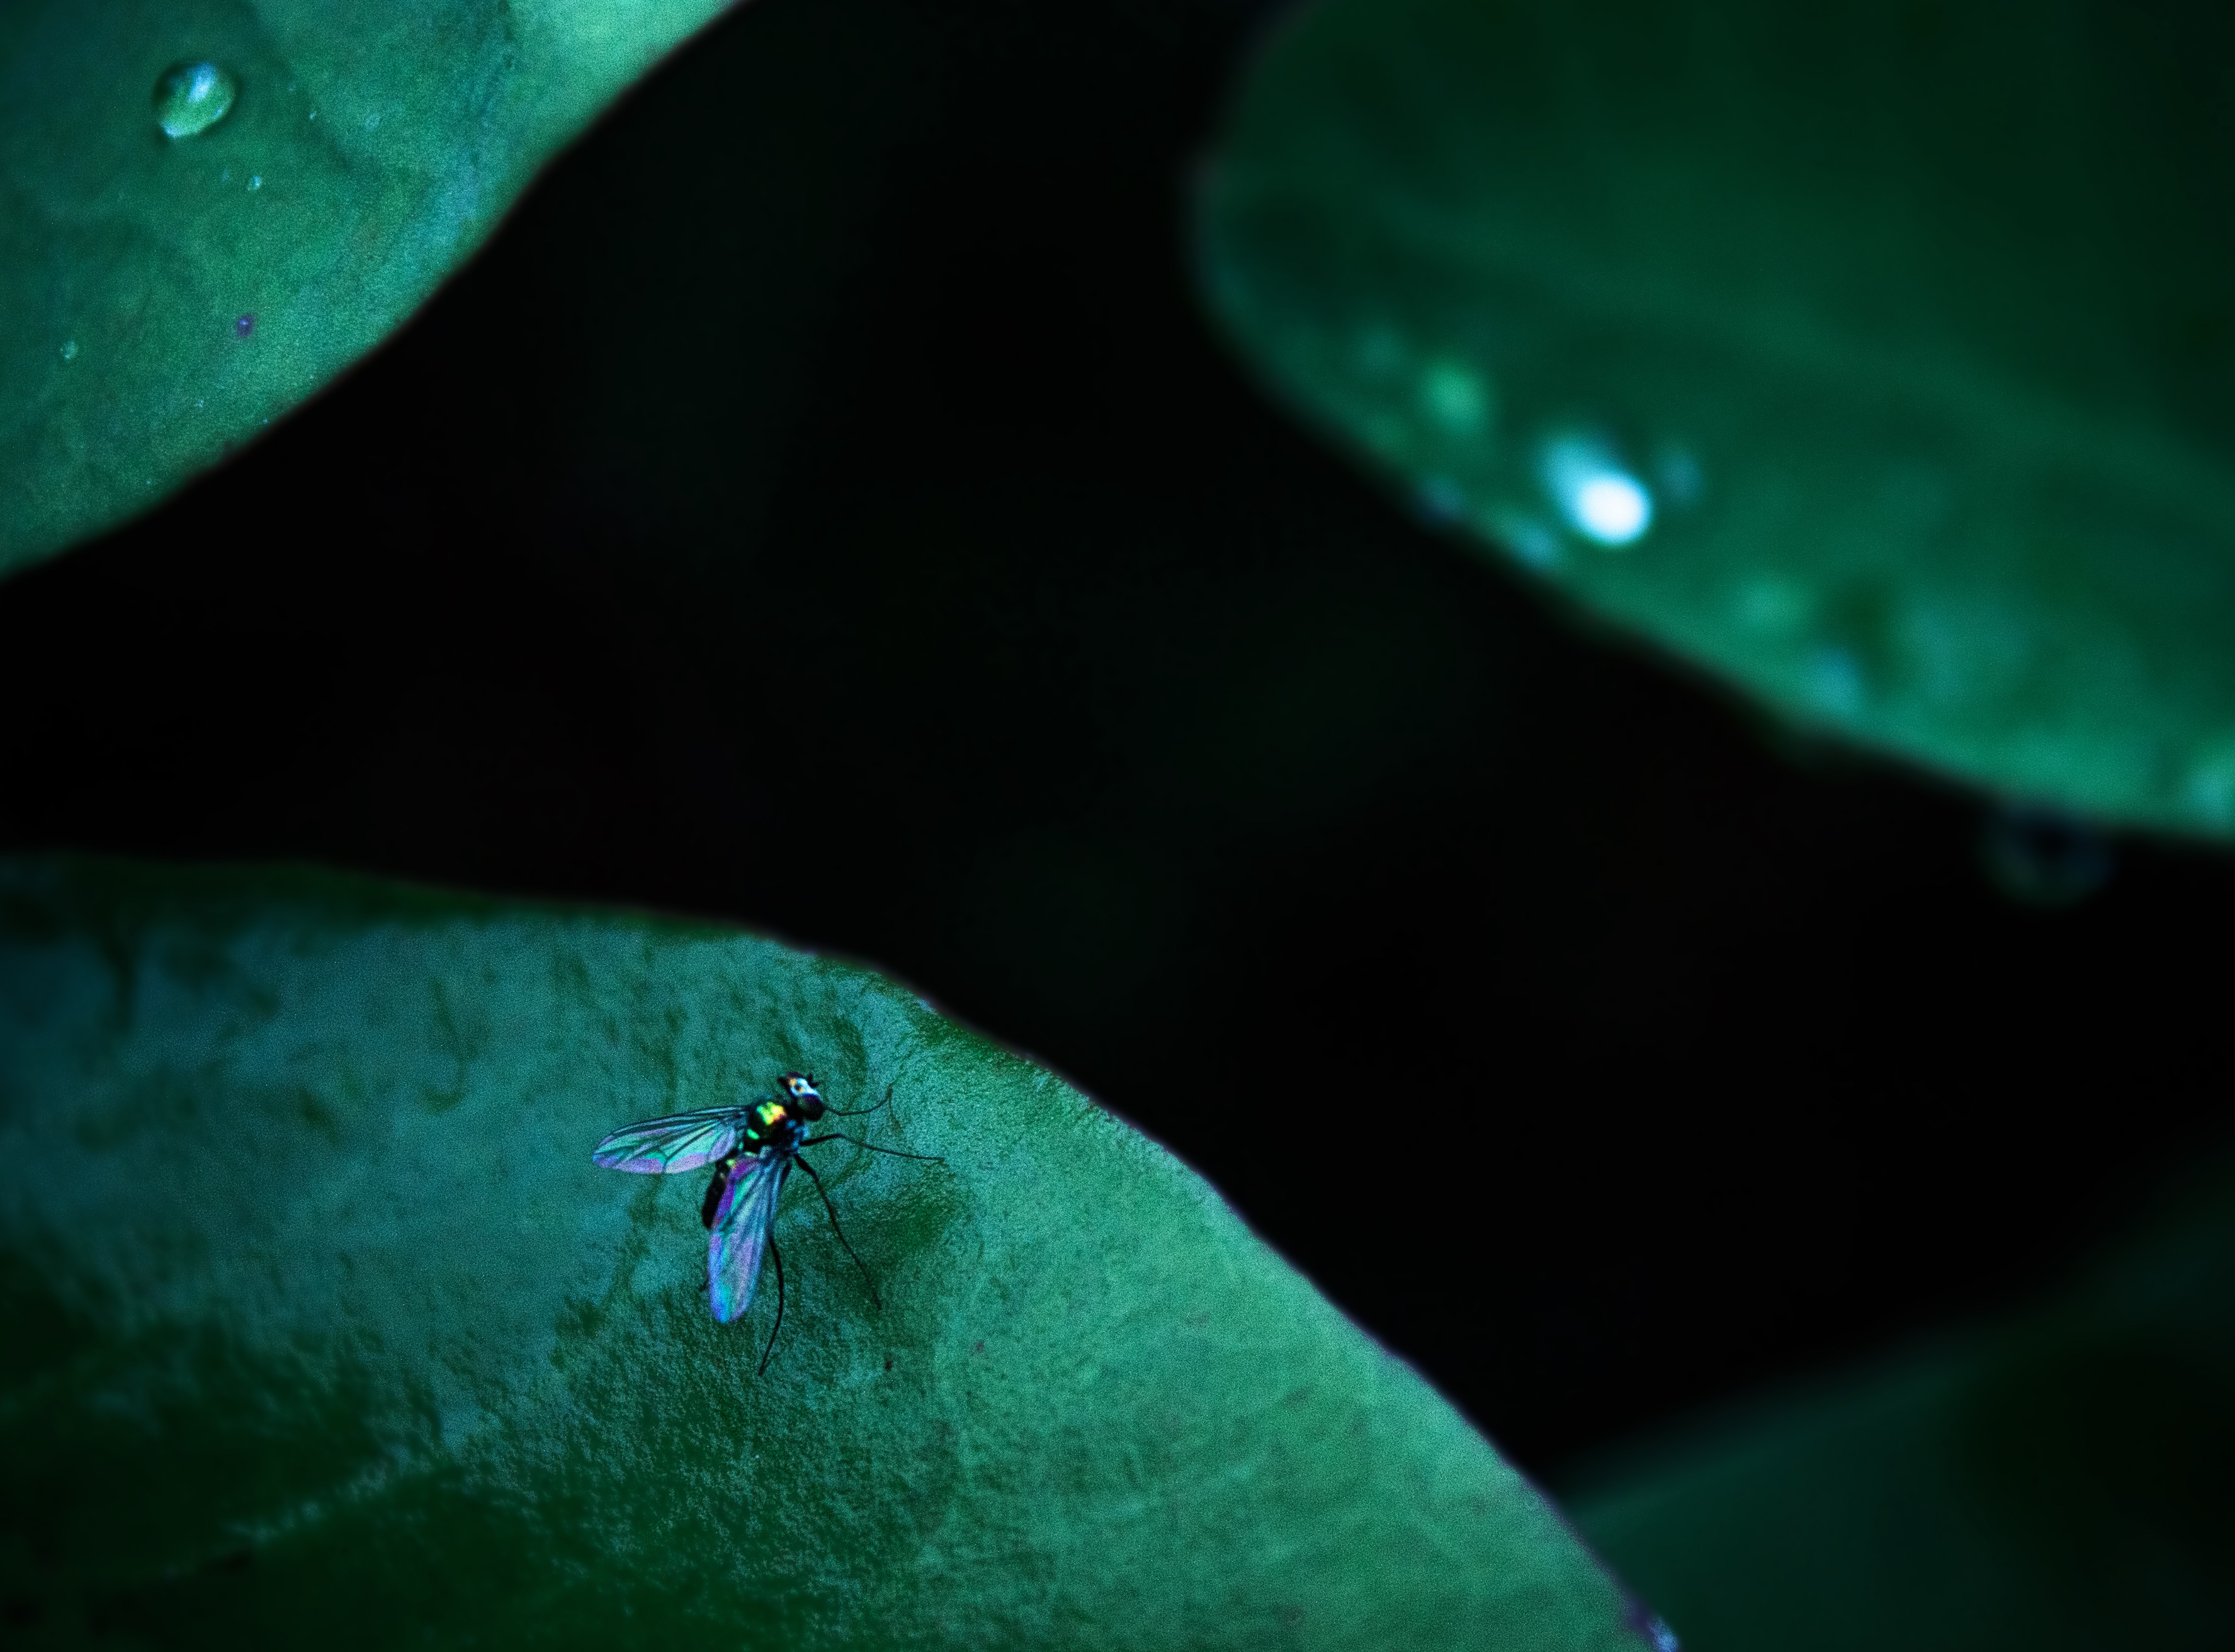
nature, grass, plant, photography, leaf, view, fly, underwater, green, macro, biology, natural, small, bug, blue, garden, fish, close, reef, aquarium, macro photography, incest, marine biology